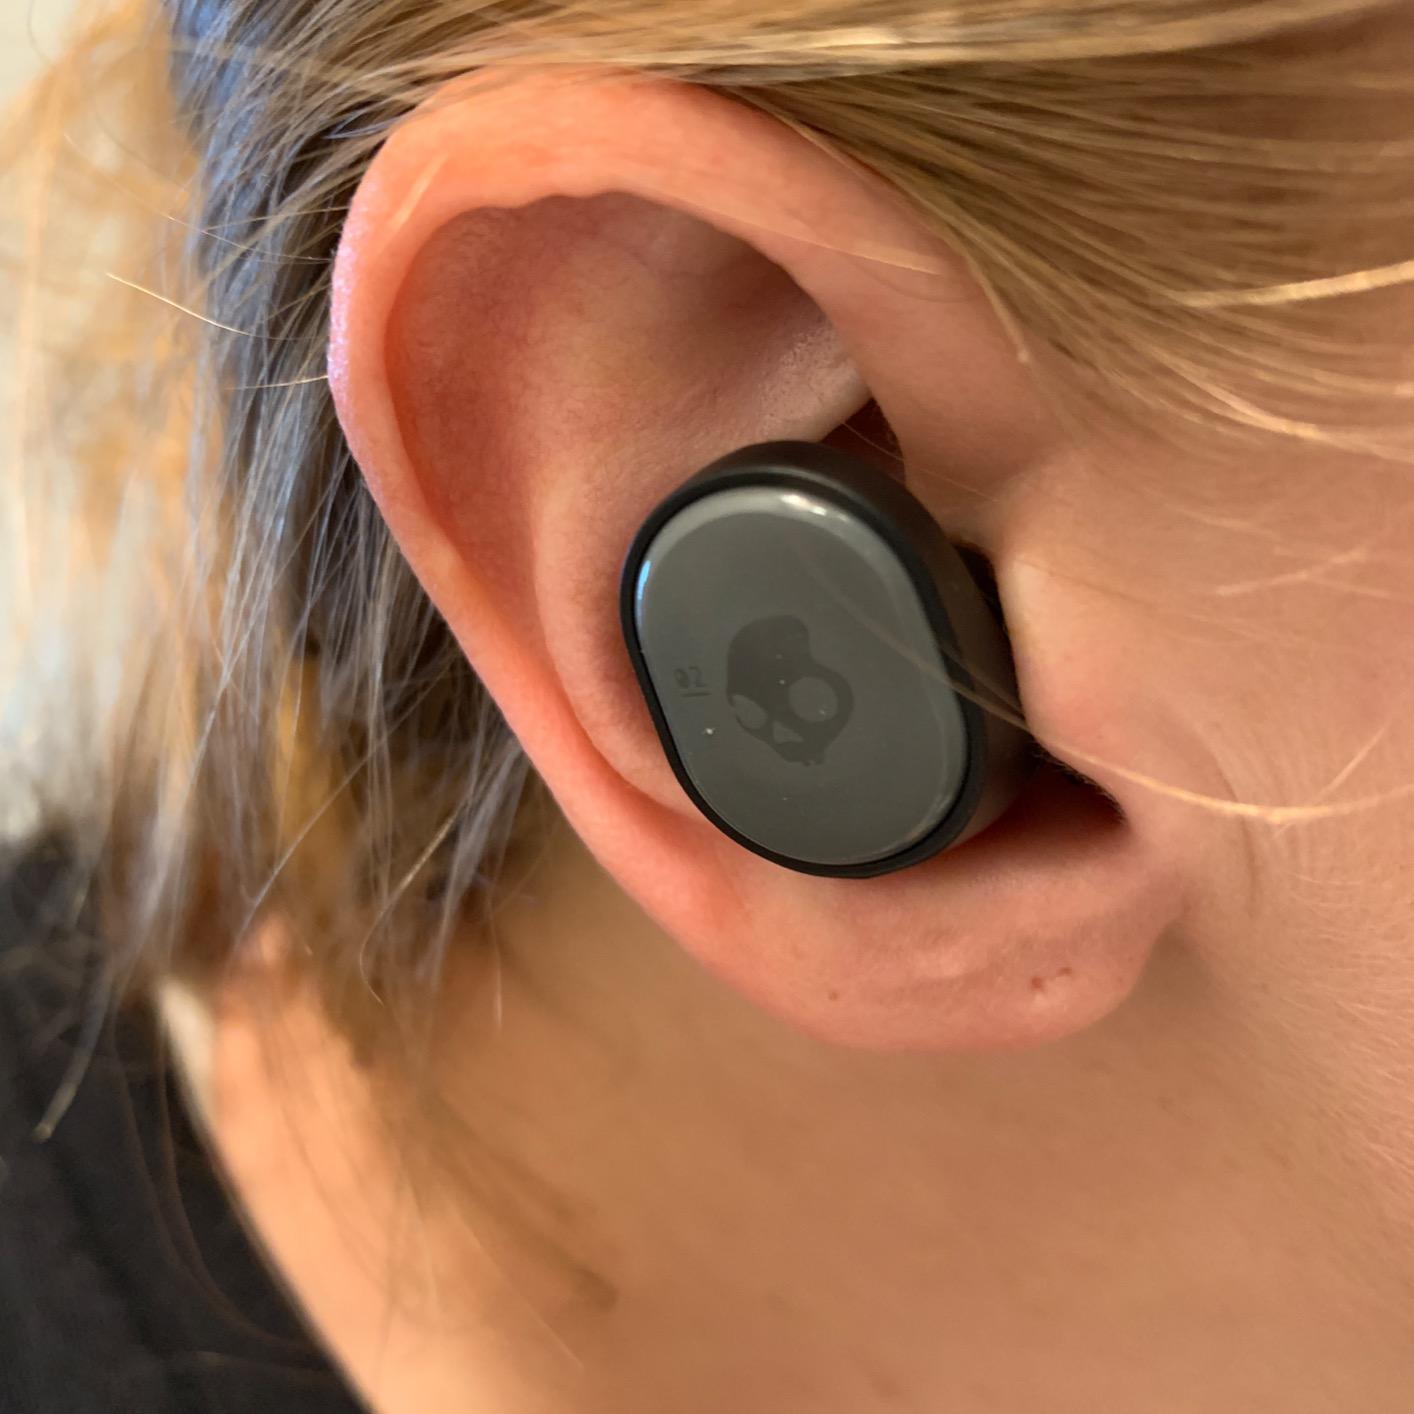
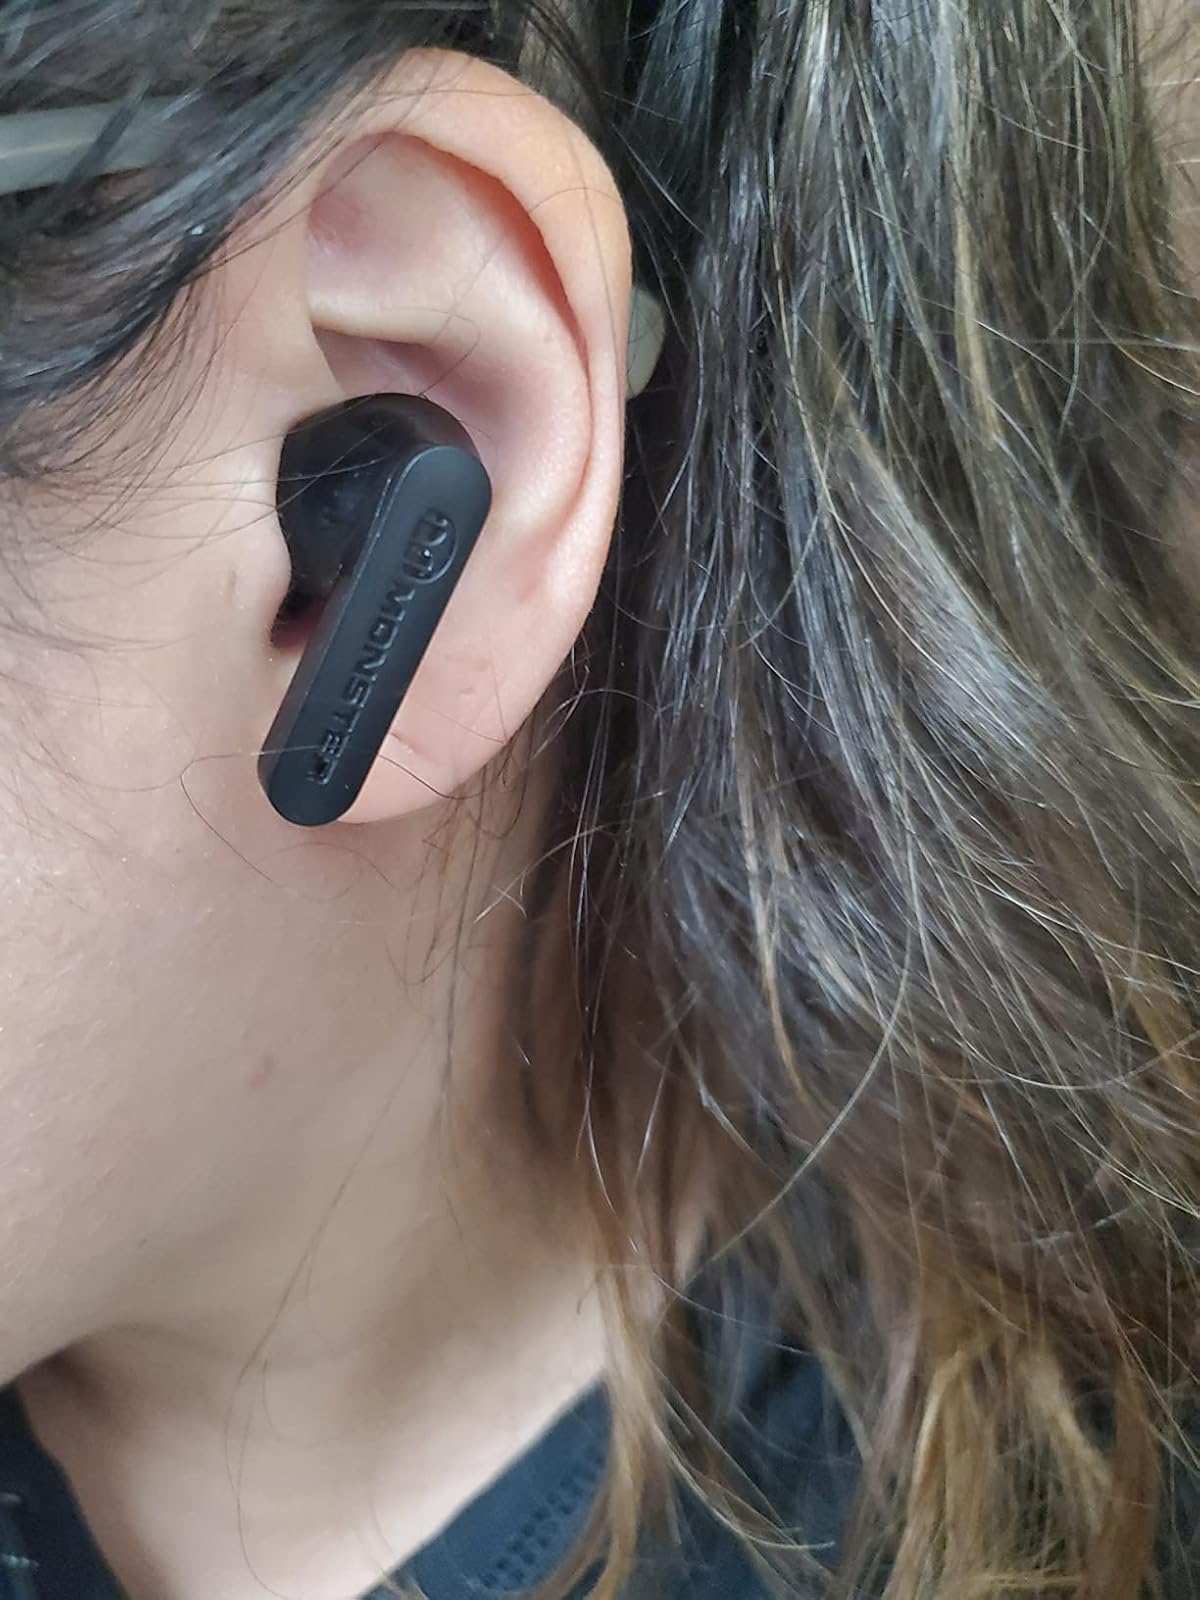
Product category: earbuds
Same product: no